My Brothers Dream Awake

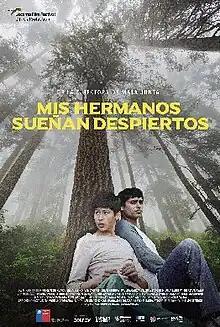
Theatrical release poster

My Brothers Dream Awake (Spanish: Mis hermanos sueñan despiertos) is a 2021 Chilean drama film directed by Claudia Huaiquimilla and written by Huaiquimilla & Pablo Greene. Starring Iván Cáceres and César Herrera accompanied by Paulina García, Andrew Bargsted, Julia Lübbert and Sebastián Ayala. It is about the life of 2 brothers in a juvenile prison who are looking for a way out of the place after spending a year inside.